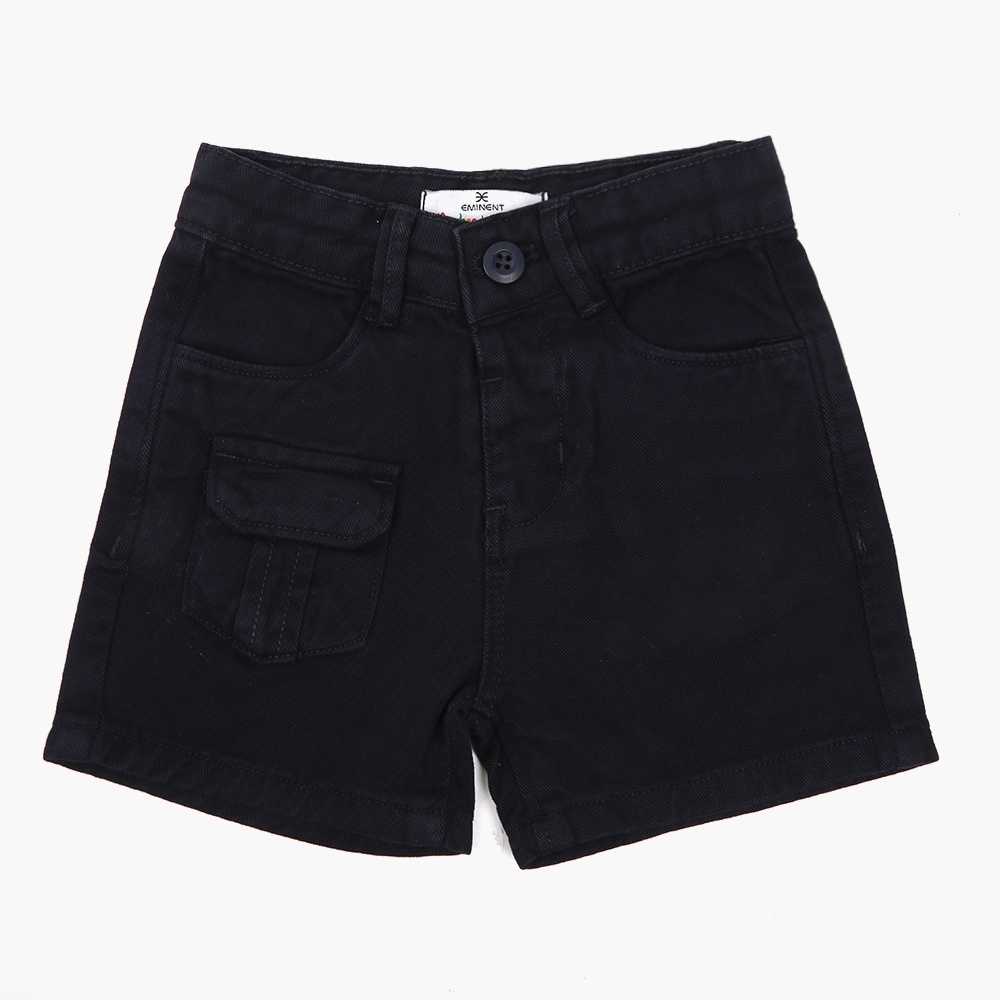
Eminent Newborn Boys Cotton Short - Navy Blue
Eminent Newborn Boys Cotton Short - Navy Blue Fabric: Cotton Barcode: A171224
Brand: Eminent
Category: Apparel & Accessories > Clothing > Baby & Toddler Clothing > Baby & Toddler Bottoms